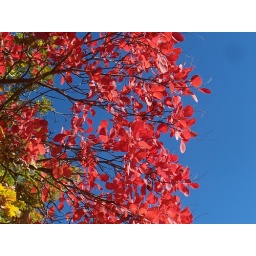
The red October flower that grows in teh mountais of Greece